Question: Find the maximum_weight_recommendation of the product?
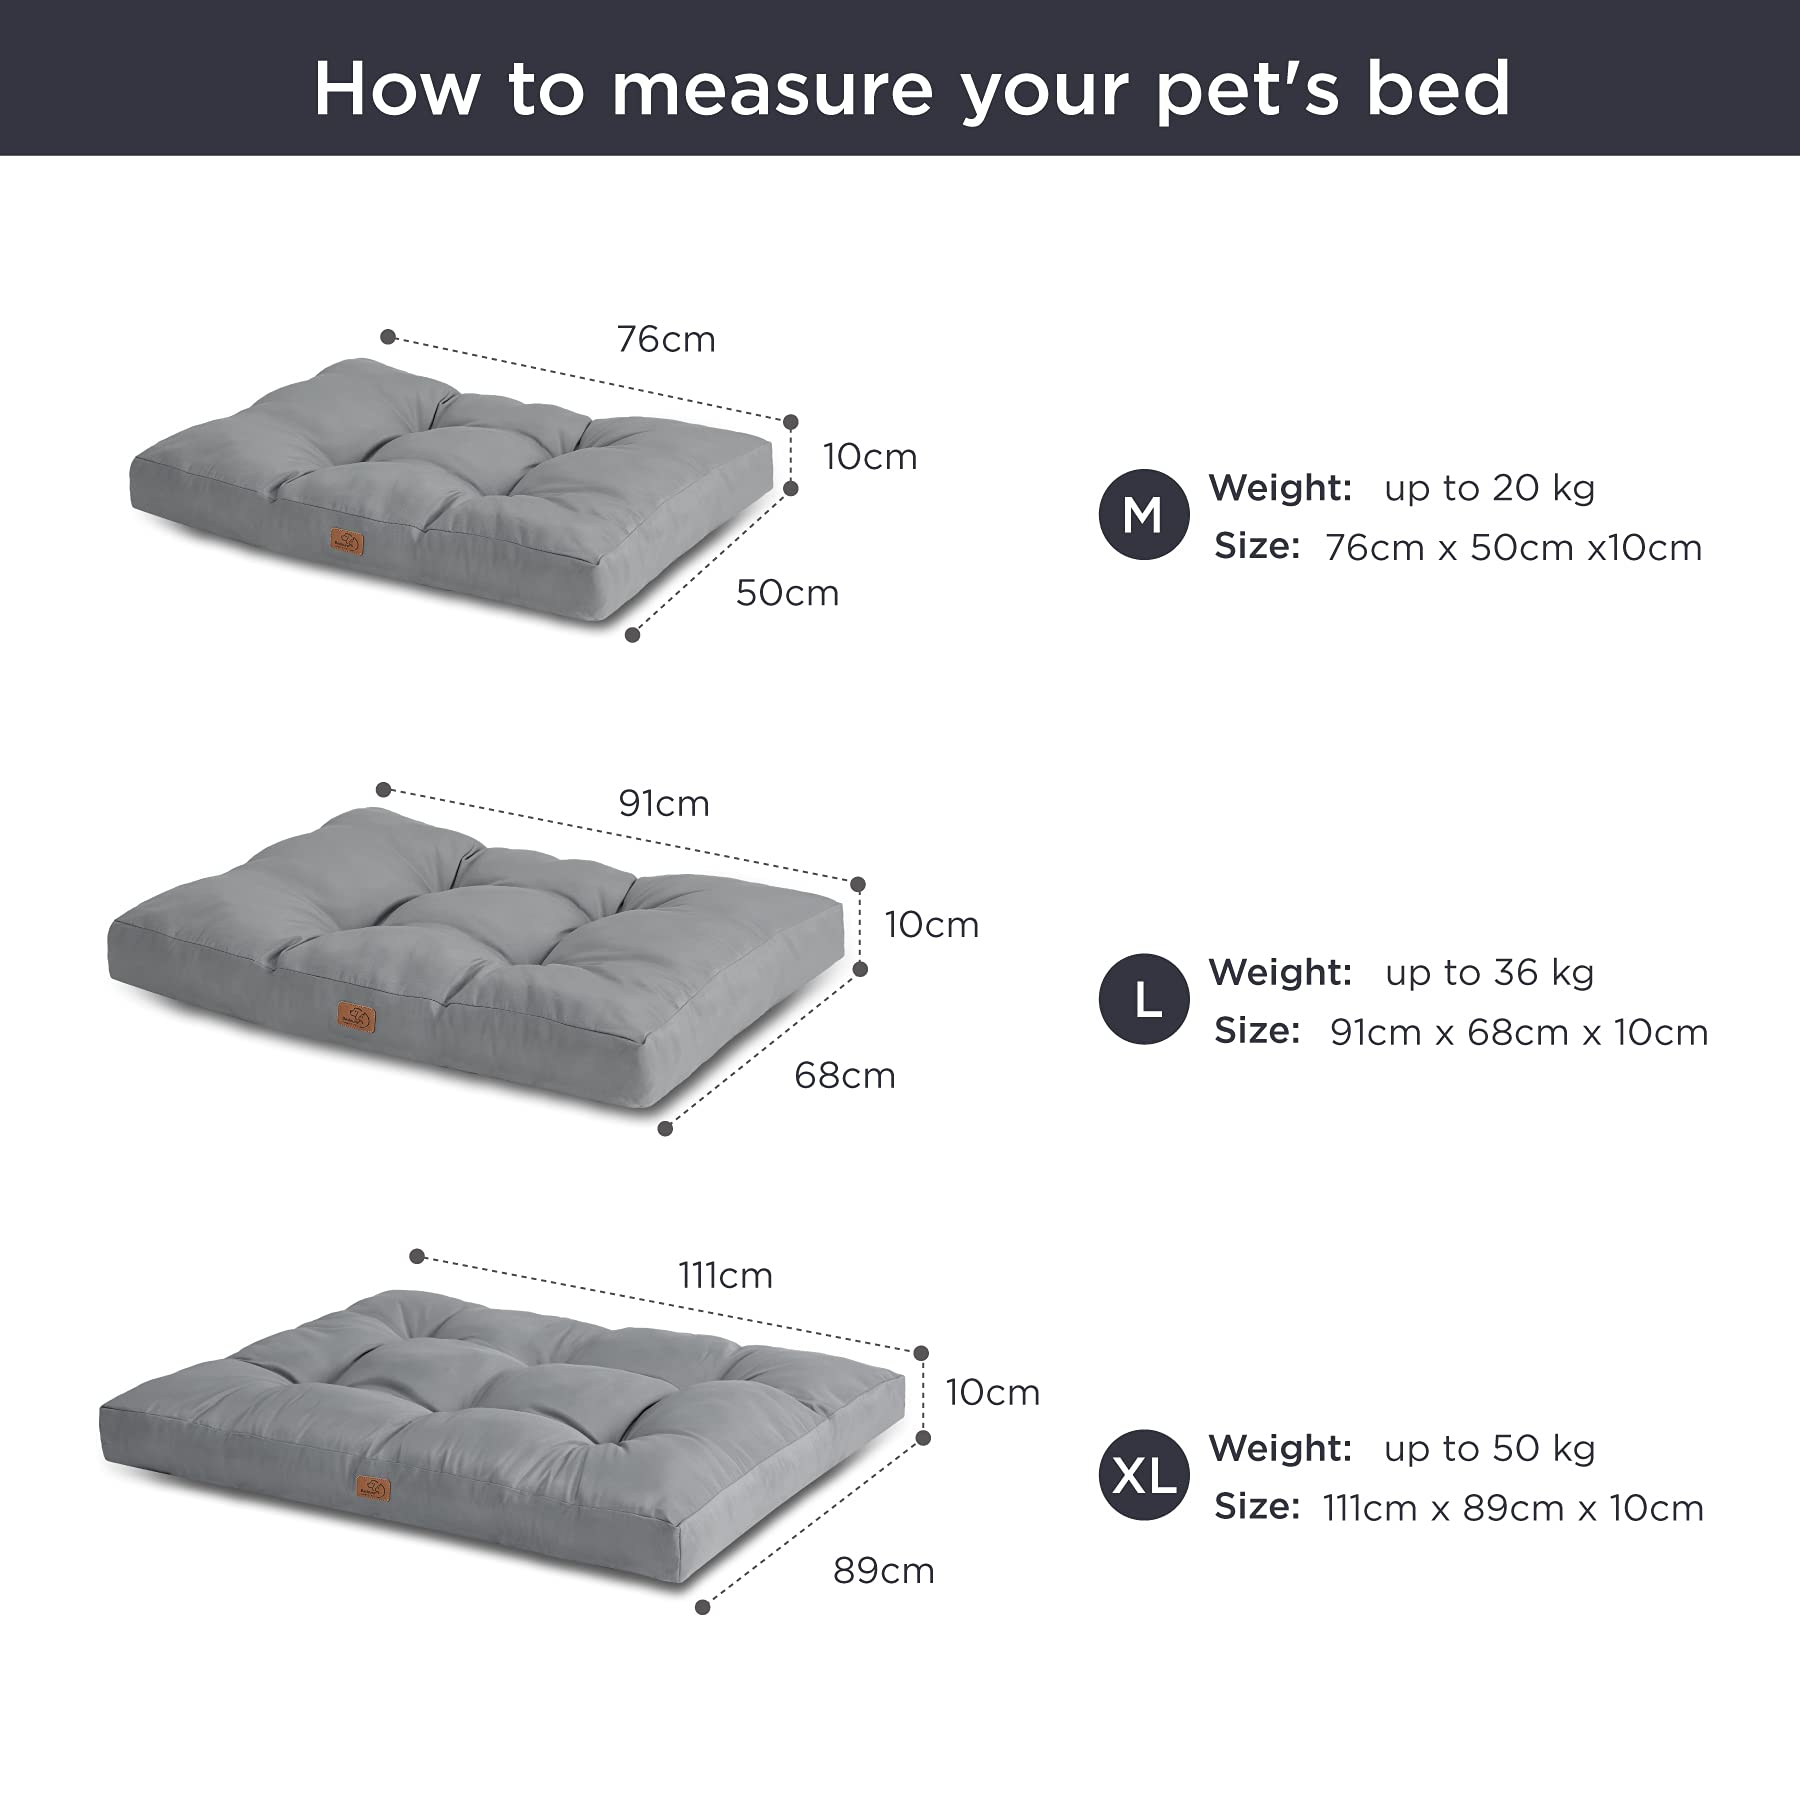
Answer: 50 kilogram